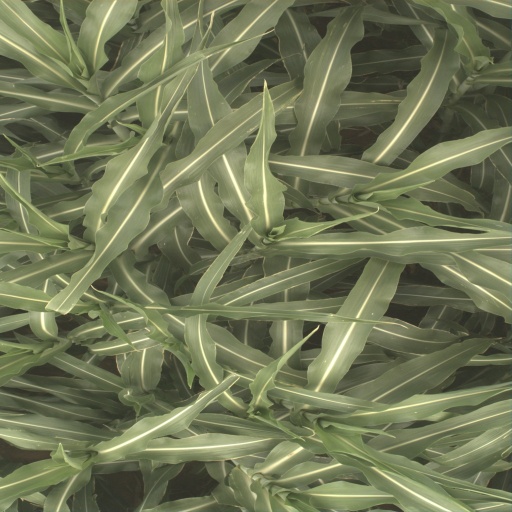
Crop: sorghum